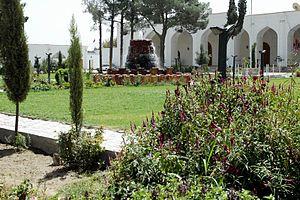
Kandahar ou Qandahar est une ville du sud de l'Afghanistan, ancienne capitale impériale, capitale de la province de Kandahar. La province compte 1 151 100 habitants et la ville 491 500 habitants. Située à proximité de l'Arghandab qui lui fournit l'eau en abondance, c'est la seconde ville d'Afghanistan par le nombre d'habitants, après Kaboul.